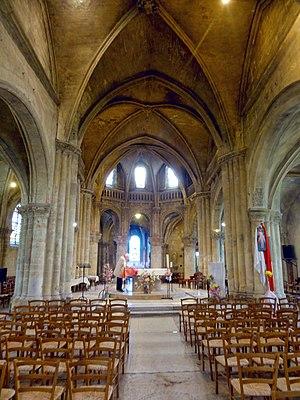
Intérieur de l'église - voir titre.
L'église Saint-Nicolas est une église catholique paroissiale située à Meulan-en-Yvelines, en France. C'est, depuis la Révolution française, la seule église de la ville. Derrière sa sobre façade néo-classique de 1764, accostée d'un clocher purement fonctionnel de la même année, et derrière ses murs latéraux délabrés sans aucun caractère, se dissimule un édifice gothique édifié en deux campagnes au troisième quart du XIIᵉ siècle et au premier quart du XIIIᵉ siècle, en ce qui concerne les deux premières travées. L'église Saint-Nicolas se distingue surtout par son plan à déambulatoire sans chapelles rayonnantes, et sans transept. Assez curieusement, les quatre piliers cylindriques du rond-point de l'abside portent des chapiteaux à volutes d'angle d'un style roman archaïque. Sinon, l'on trouve des chapiteaux gothiques à feuilles d'eau et à feuilles d'acanthe de bon niveau, et encore sept voûtes d'ogives à grosses nervures subsistant de la première campagne de construction. Cependant, l'église est restée inachevée, et l'étage des fenêtres hautes n'a jamais été construit. Le vaisseau central est donc sombre.